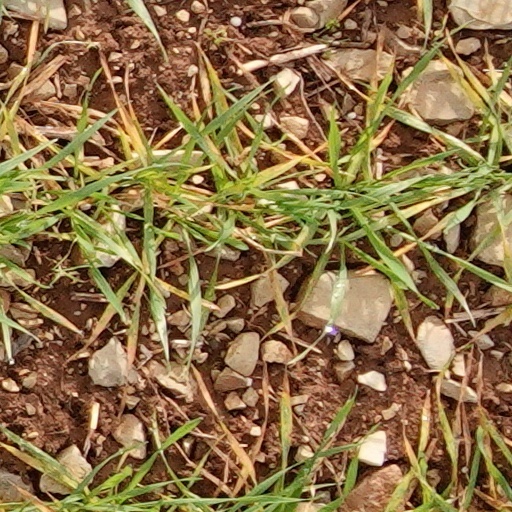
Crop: wheat